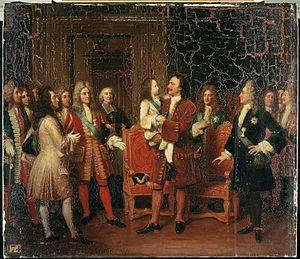
Le second voyage de Pierre le Grand en Europe occidentale a lieu de 1716 à 1717. Dix-huit ans après la Grande Ambassade, le tsar Pierre Iᵉʳ est à l'apogée de son règne ; il a détruit la puissance suédoise à Poltava en 1709 et règne en maître sur l'Europe orientale depuis sa nouvelle capitale de Saint-Pétersbourg.